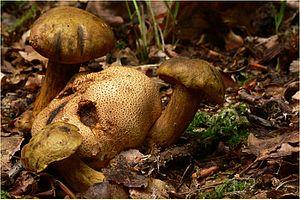
Scleroderma citrinum, le scléroderme vulgaire, aussi appelé scléroderme commun, scléroderme citron ou scléroderme orangé, est une espèce de champignons basidiomycètes de la famille des sclérodermatacées.